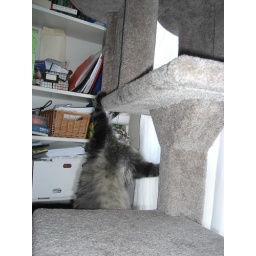
Danya, hanging by one paw off the cat tree and otherwise ripping aroundi t. She's very cute. Danya, hanging by one paw off the cat tree and otherwise ripping aroundi t. She's very cute